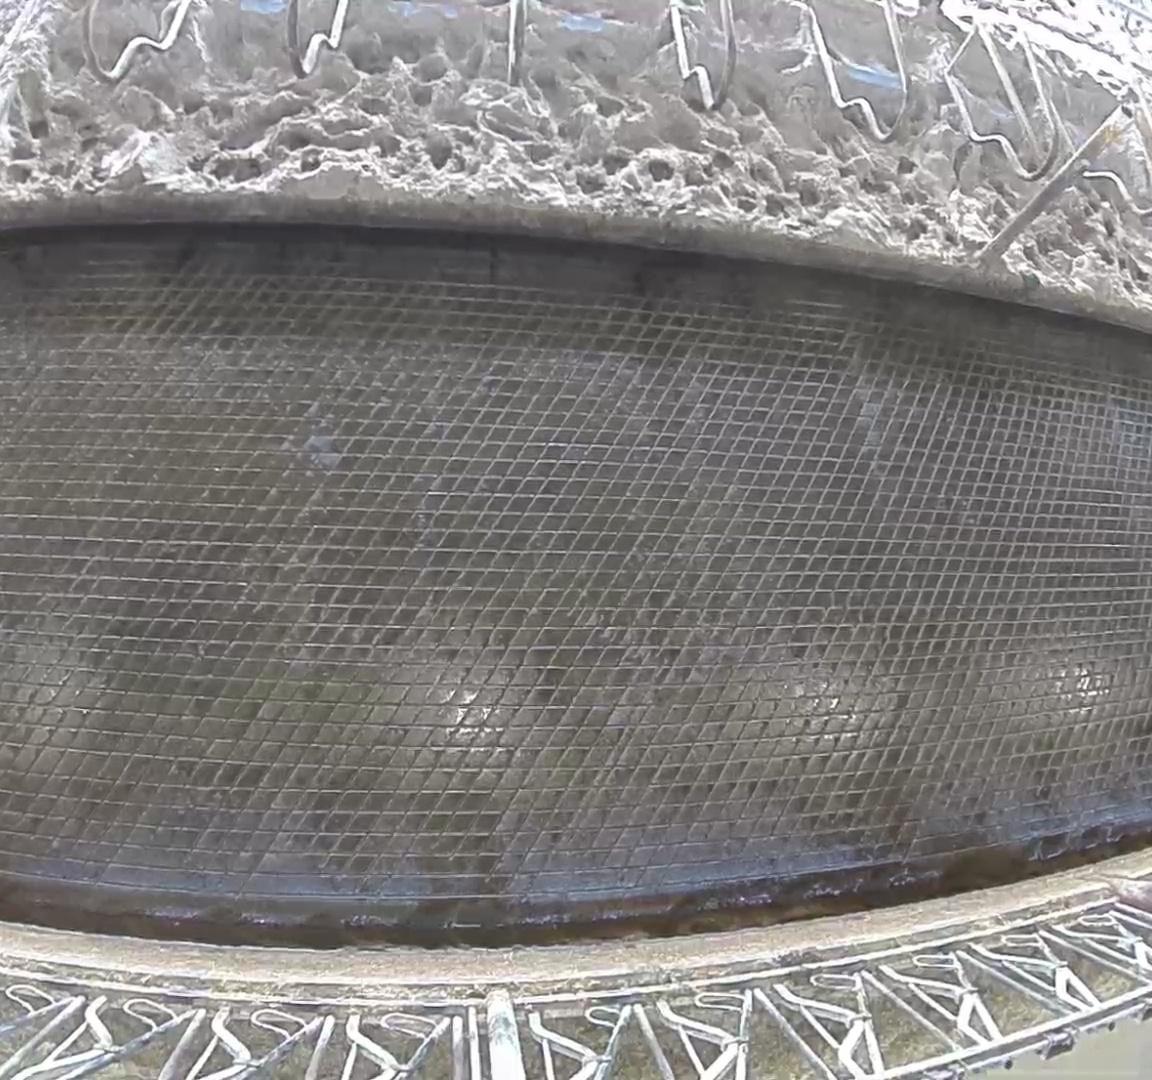
Number of cows: 0